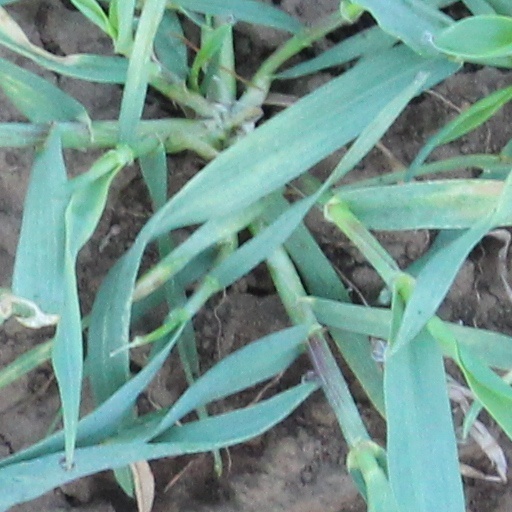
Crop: wheat